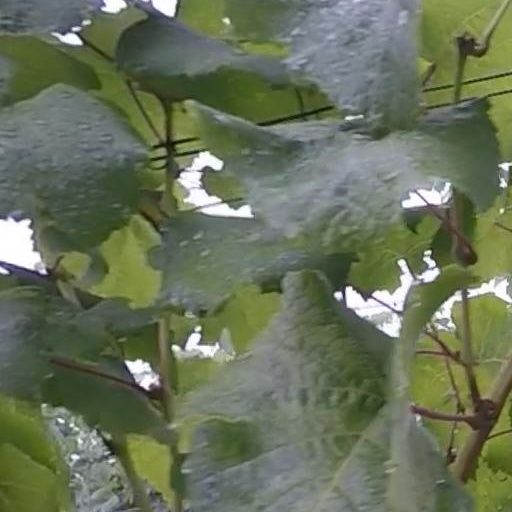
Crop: grape